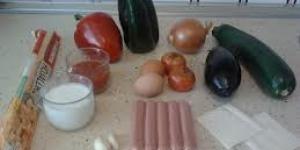
salchichas en papillote con cebolla y calabacin